Cem Bölükbaşı

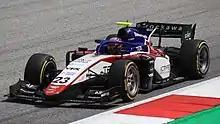
Bölükbasi driving the Dallara F2 2018 during the 2022 Spielberg Formula 2 round.

For round 1 in Bahrain, Bölükbaşı qualified 20th in his first Formula 2 qualifying session. During the sprint race, he gained two positions at the start. He later overtook two more cars and finished in 14th, also ahead of Marcus Armstrong and Theo Pourchaire, both of whom retired from the race. In the feature race, Bölükbaşı gained one position at the start and was in 19th place. He pit early on lap 9 and set the fastest lap multiple times. He was running as high as 12th at one point with the undercut, but he was passed by drivers on fresher tyres. Following a late-race crash, Bölükbaşı made a pitstop under the safety car, and two other drivers having issues in the pitlane helped him to get back up into 12th. On the restart however, Bölükbaşı spun and ended the race in 15th position. During the practice session of round 2 in Jeddah, Bölükbaşı crashed into the barrier. He was hospitalized for routine checks, which resulted in him missing qualifying. It was later determined that he had suffered from a concussion, and was declared unfit to race. Charouz withdrew him from the event. During the first day of the in-season Formula 2 test in Circuit de Barcelona, Bölükbaşı crashed into a concrete wall. He missed the rest of testing and flew back to Turkey, where it was revealed that he had a broken rib. He was replaced by David Beckmann for the next round in Imola.